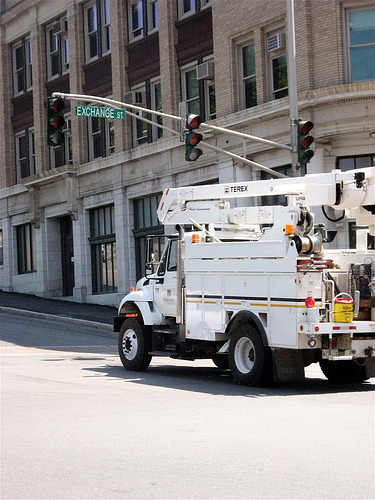
a truck stopped at a traffic light on a street

A city utility truck driving under a traffic light.

A phone company truck is traveling down the street.

An electrical truck driving through a traffic light.

Utility truck driving on a city street in the daytime.